Anton Mavretič

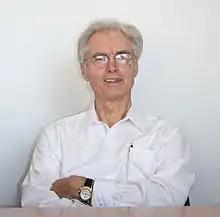
Anton Mavretič in 2008

Anton Mavretič (11December 193421November 2019) was a Slovene electrical engineer who worked in the United States.